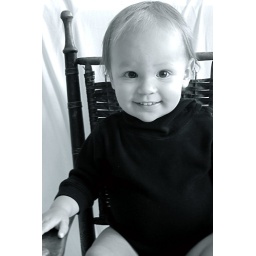
sitting in the rocking chair owned by his great great grandpa.